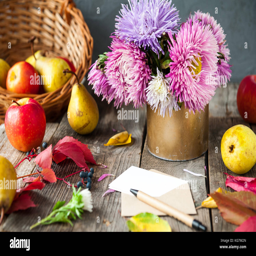
thanksgiving background with seasonal fruits , flowers , greeting card and envelope on a rustic wooden table .